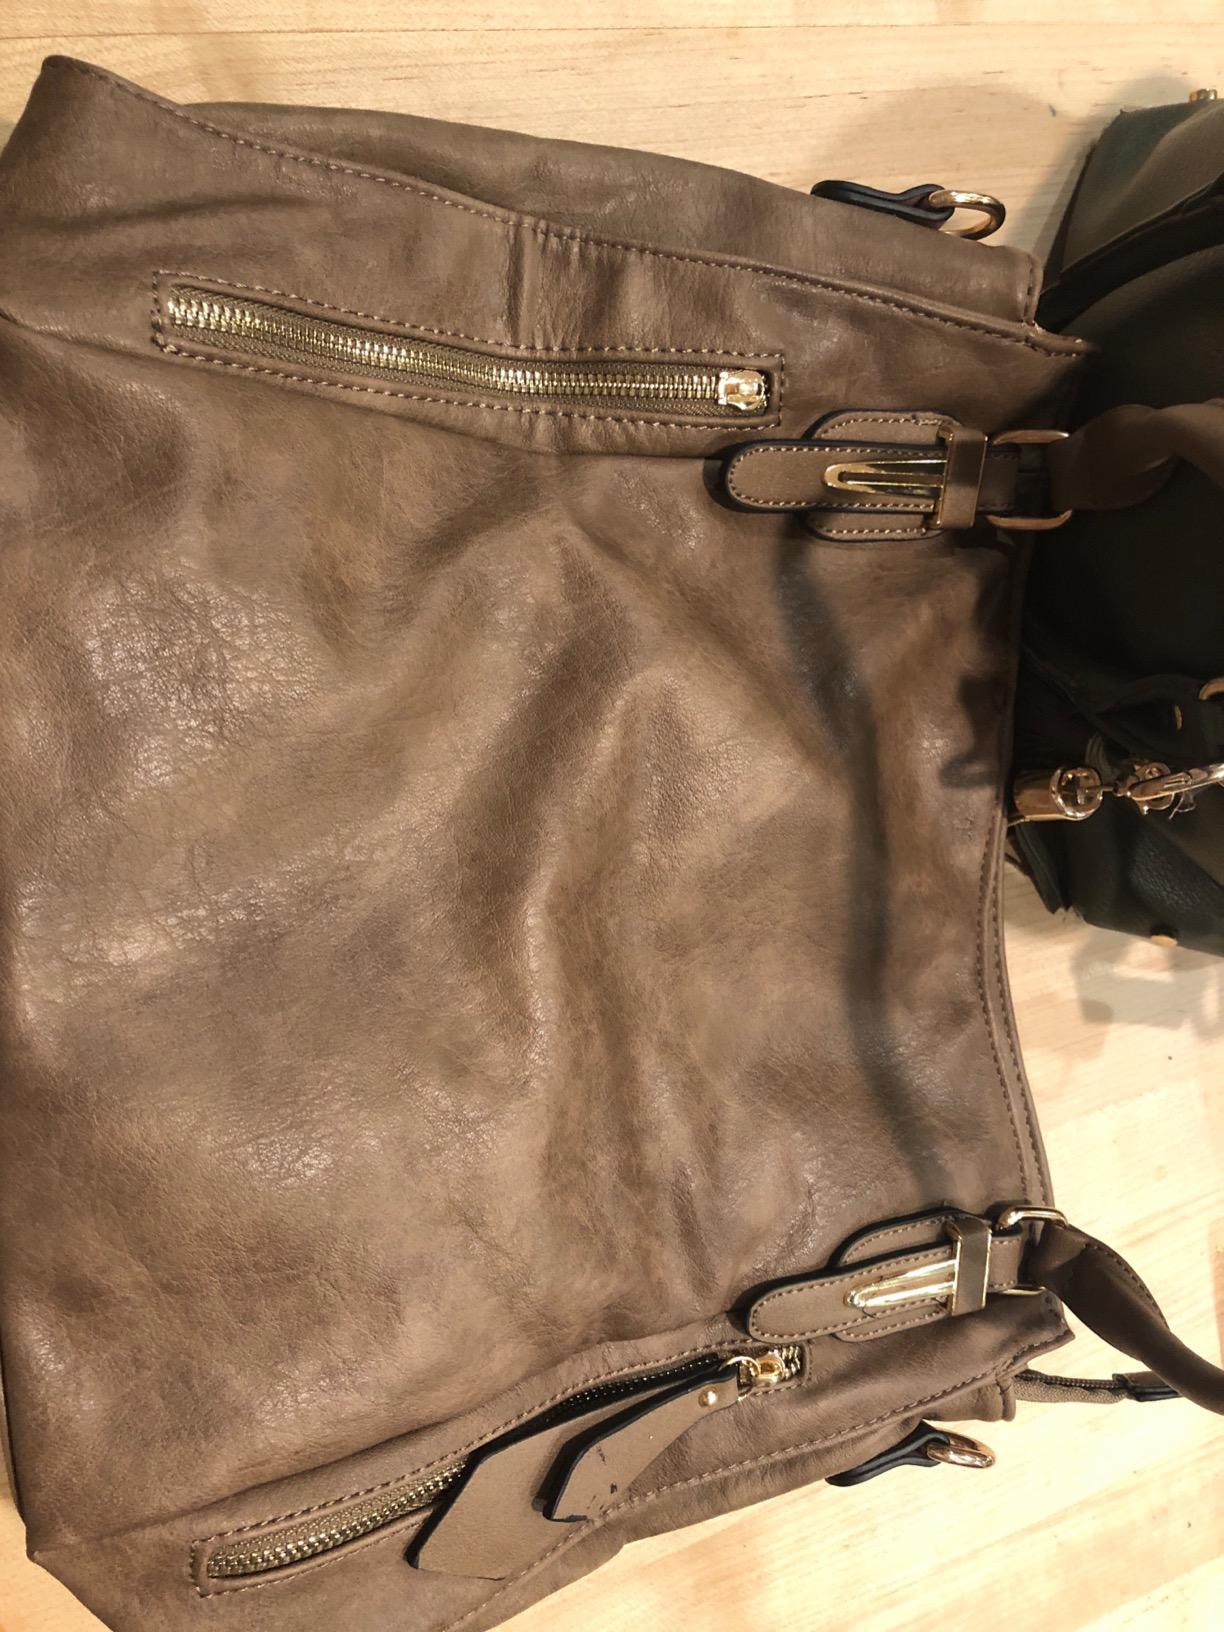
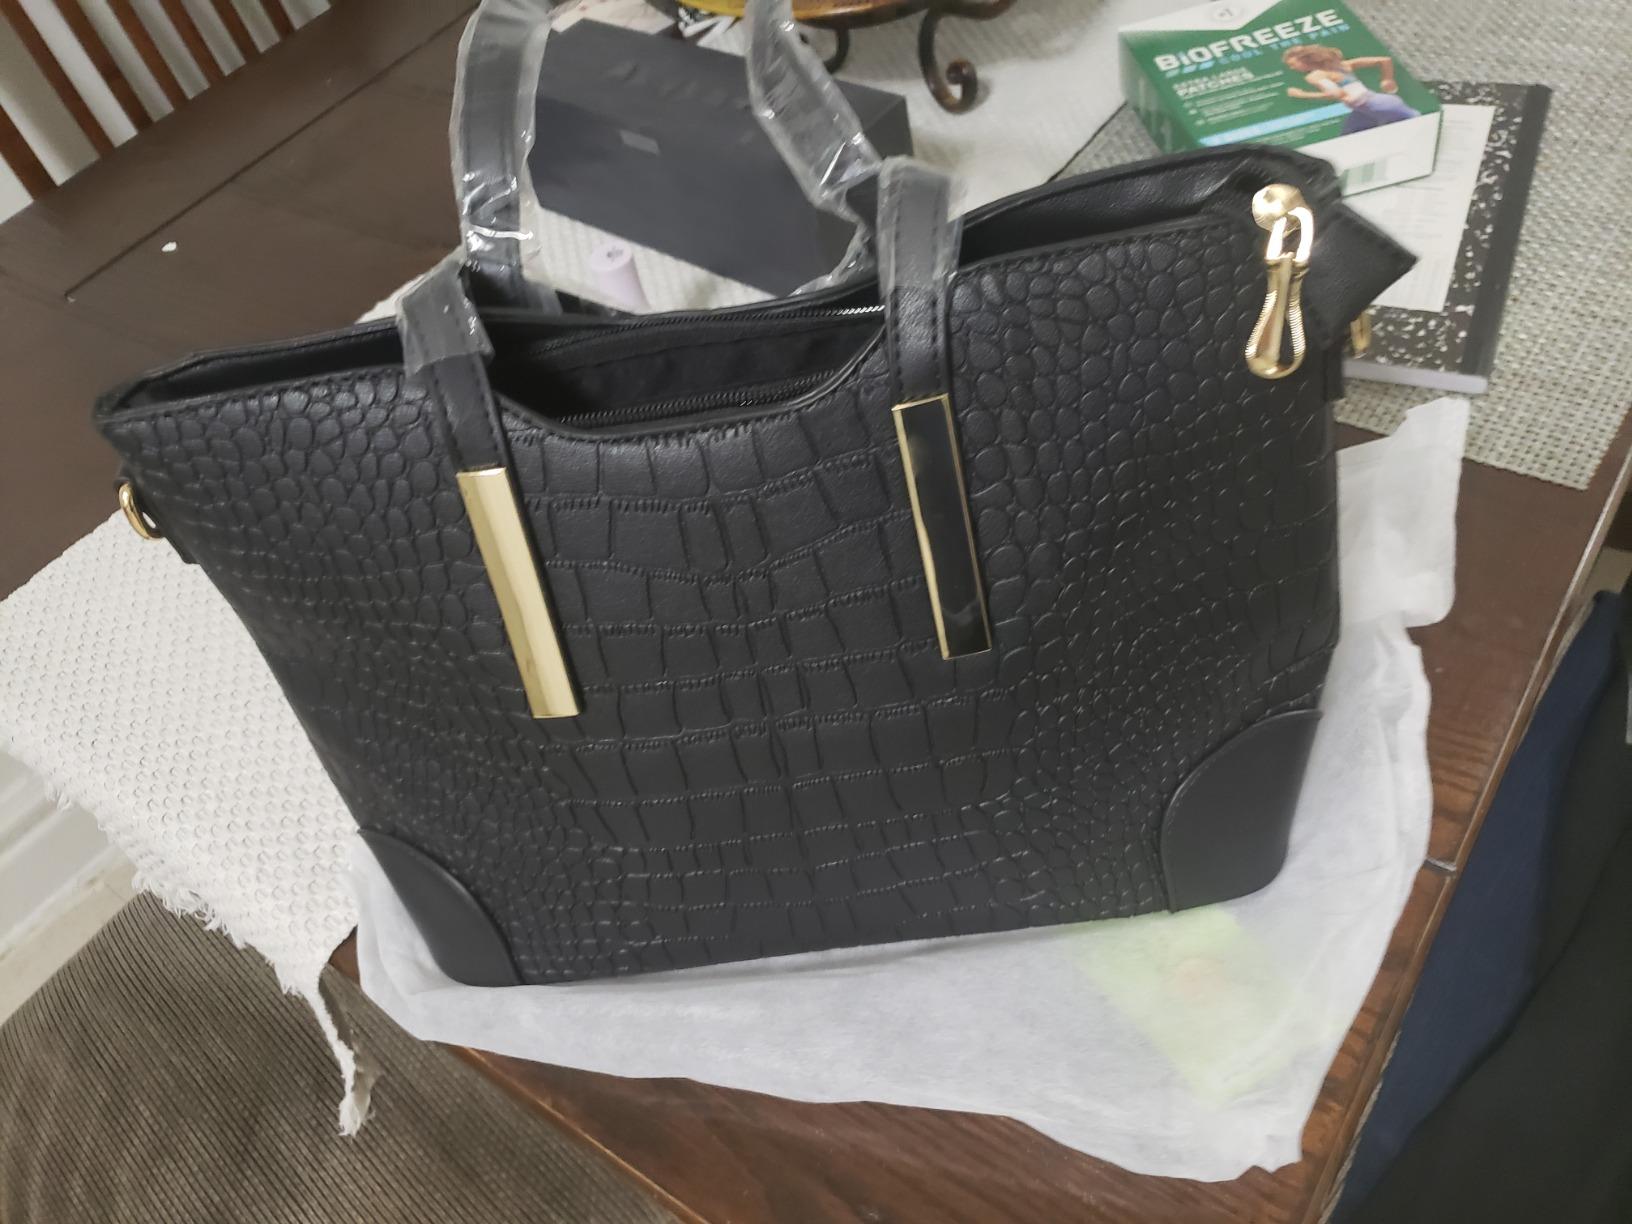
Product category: accessories_handbag
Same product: no